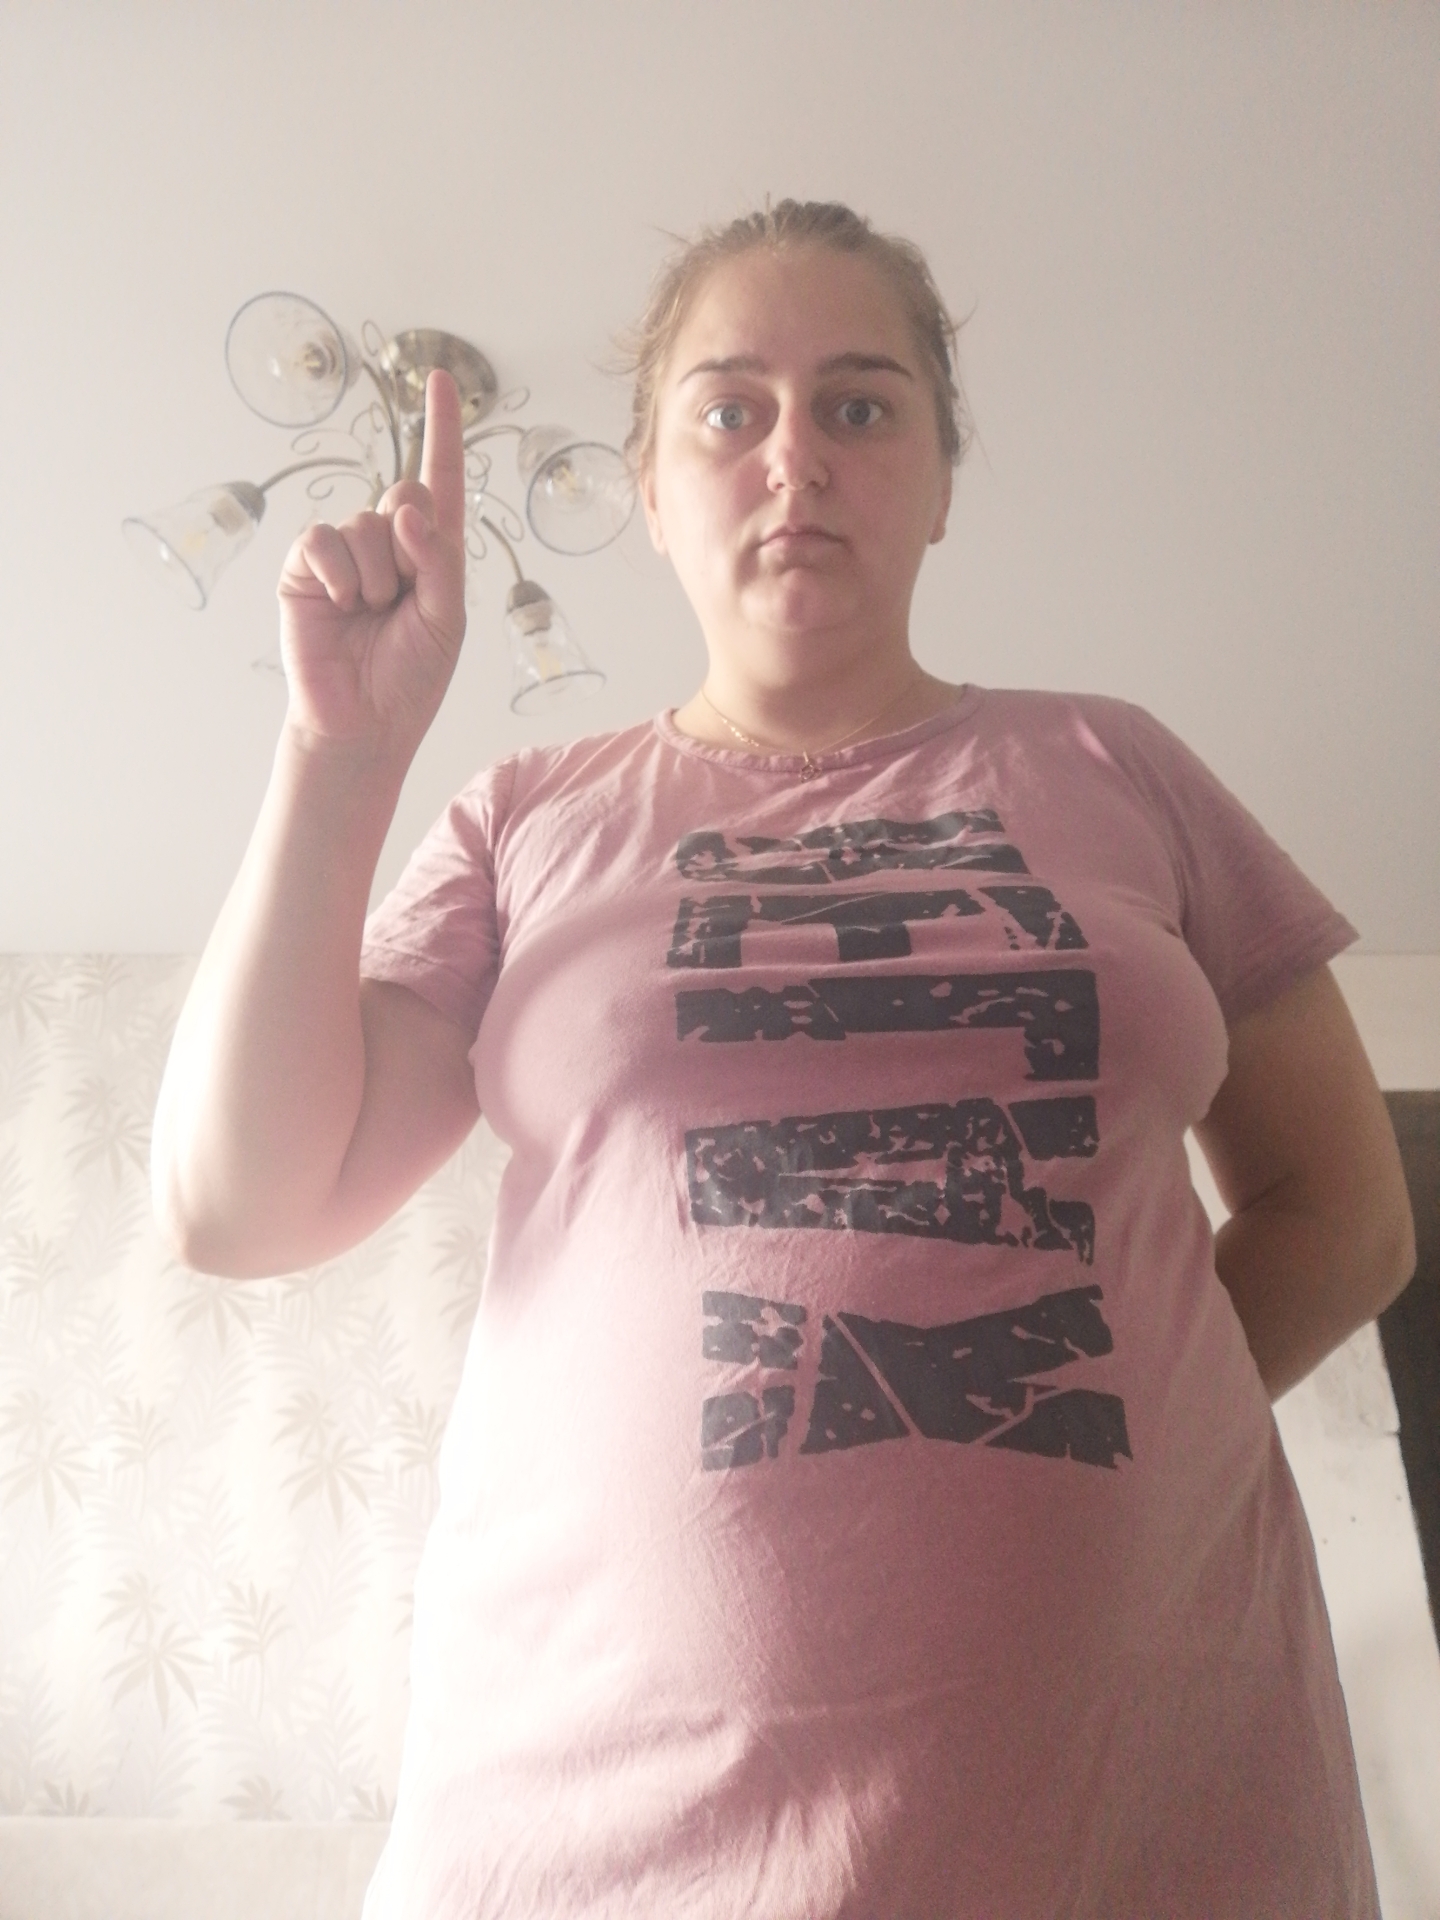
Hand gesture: one